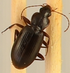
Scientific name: Calathus advena
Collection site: Rocky Mountains NEON (RMNP), plot RMNP_014